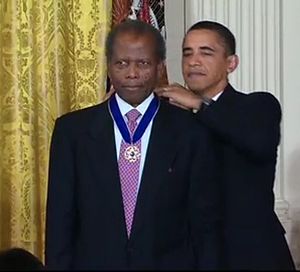
Sidney Poitier
Sidney Poitier modtager Presidential Medal of Freedom fra præsident Barack Obama.
Sir Sidney Poitier er en amerikansk skuespiller, filminstruktør, forfatter og diplomat fra Bahamas. Sidney Poitier er bedst kendt for en lang række prisvindende og nominerede roller i halvtredserne og tresserne. Specielt huskes kan som den første afro-amerikaner der vandt en Oscar for bedste mandlige hovedrolle for sit skuespil i filmen Markens liljer. Før det havde han allerede været nomineret i 1958 i samme kategori. Desuden har han vundet en BAFTA Award og være nomineret fem gange og fem gange til en Golden Globe, som han vandt for samme rolle som han vandt sin Oscar.